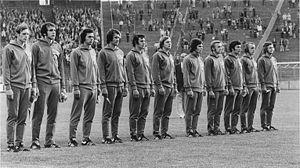
Équipe d'Allemagne de l'Est de football à la Coupe du monde 1974 contre l'Australie le 14 juin 1974. Bild ist auf das eigentliche Foto beschnitten, Original siehe Datei-Versionsgeschichte
L'équipe d'Allemagne de l'Est de football représentait la République démocratique allemande, ancien État européen qui a existé de 1949 à 1990, dans les compétitions internationales de football. Elle a disparu avec l'intégration de l'Allemagne de l'Est à la République fédérale d’Allemagne dans le cadre de la réunification allemande. Cette équipe était placée sous l'égide de la Fédération d'Allemagne de l'Est de football
L'Équipe d'Allemagne de l'Est de football participe pour la première et unique fois à une phase finale de la Coupe du monde de football, celle de 1974, en Allemagne de l'Ouest. Cette coupe du monde restera le fait d'armes de la sélection est-allemande, atteignant le second tour de la coupe du monde de football de 1974.